French cruiser Milan

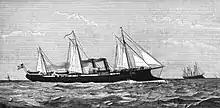
Sketch of "Milan" early in her career

"Milan" was ordered in 1881 and placed on the navy's list in January 1882. She was laid down at the Ateliers et Chantiers de la Loire shipyard in Saint-Nazaire on 21 March 1882, and was launched on 25 May 1884. The ship was commissioned to begin sea trials in February 1885 as the nation's first steel cruiser. Initial testing took place off Brest and lasted from 12 March to 6 August, and two days later she was placed in full commission for active service. On 11 August, she departed for Toulon on France's Mediterranean coast, arriving there six days later. There, she joined the (Training Squadron) on 19 January 1886. The training Squadron consisted of those ships of the Mediterranean Squadron that conducted routine training exercises each year. The ship took part in the annual large-scale fleet maneuvers with the Mediterranean Squadron that year, which were held off Toulon from 10 to 17 May. She was attached to the ironclads of the First Division for the duration of the maneuvers. The exercises were used to test the effectiveness of torpedo boats in defending the coastline from a squadron of ironclads, whether cruisers and torpedo boats could break through a blockade of ironclads, and whether a flotilla of torpedo boats could intercept ironclads at sea.